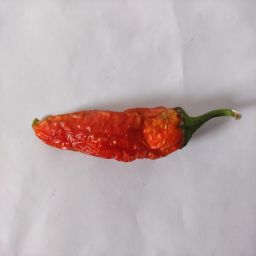
Crop: New Mexico Green Chile
Quality: Dried